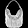
Label: Bag